Miami Hurricanes football (1926 to 1978)

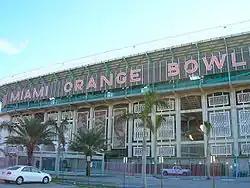
In 1937, eleven years after the founding of their program, the Miami Hurricanes moved into a new home stadium, Burdine Municipal Stadium in Little Havana, renamed the Orange Bowl in 1959; it remained their home stadium through 2007. Over its history, the Orange Bowl hosted five Super Bowls; in 2008, the stadium was demolished.

The Miami Hurricanes football team represents the University of Miami in college football. The program began in 1926. Decades later, in the 1980s, the program emerged as an NCAA Division I national powerhouse, winning five AP national championships in 1983, 1987, 1989, 1991, and 2001. The program also has become a major source for NFL talent. As of 2023, 358 Miami Hurricanes have been selected in the NFL Draft, the 13th-most among all collegiate programs.